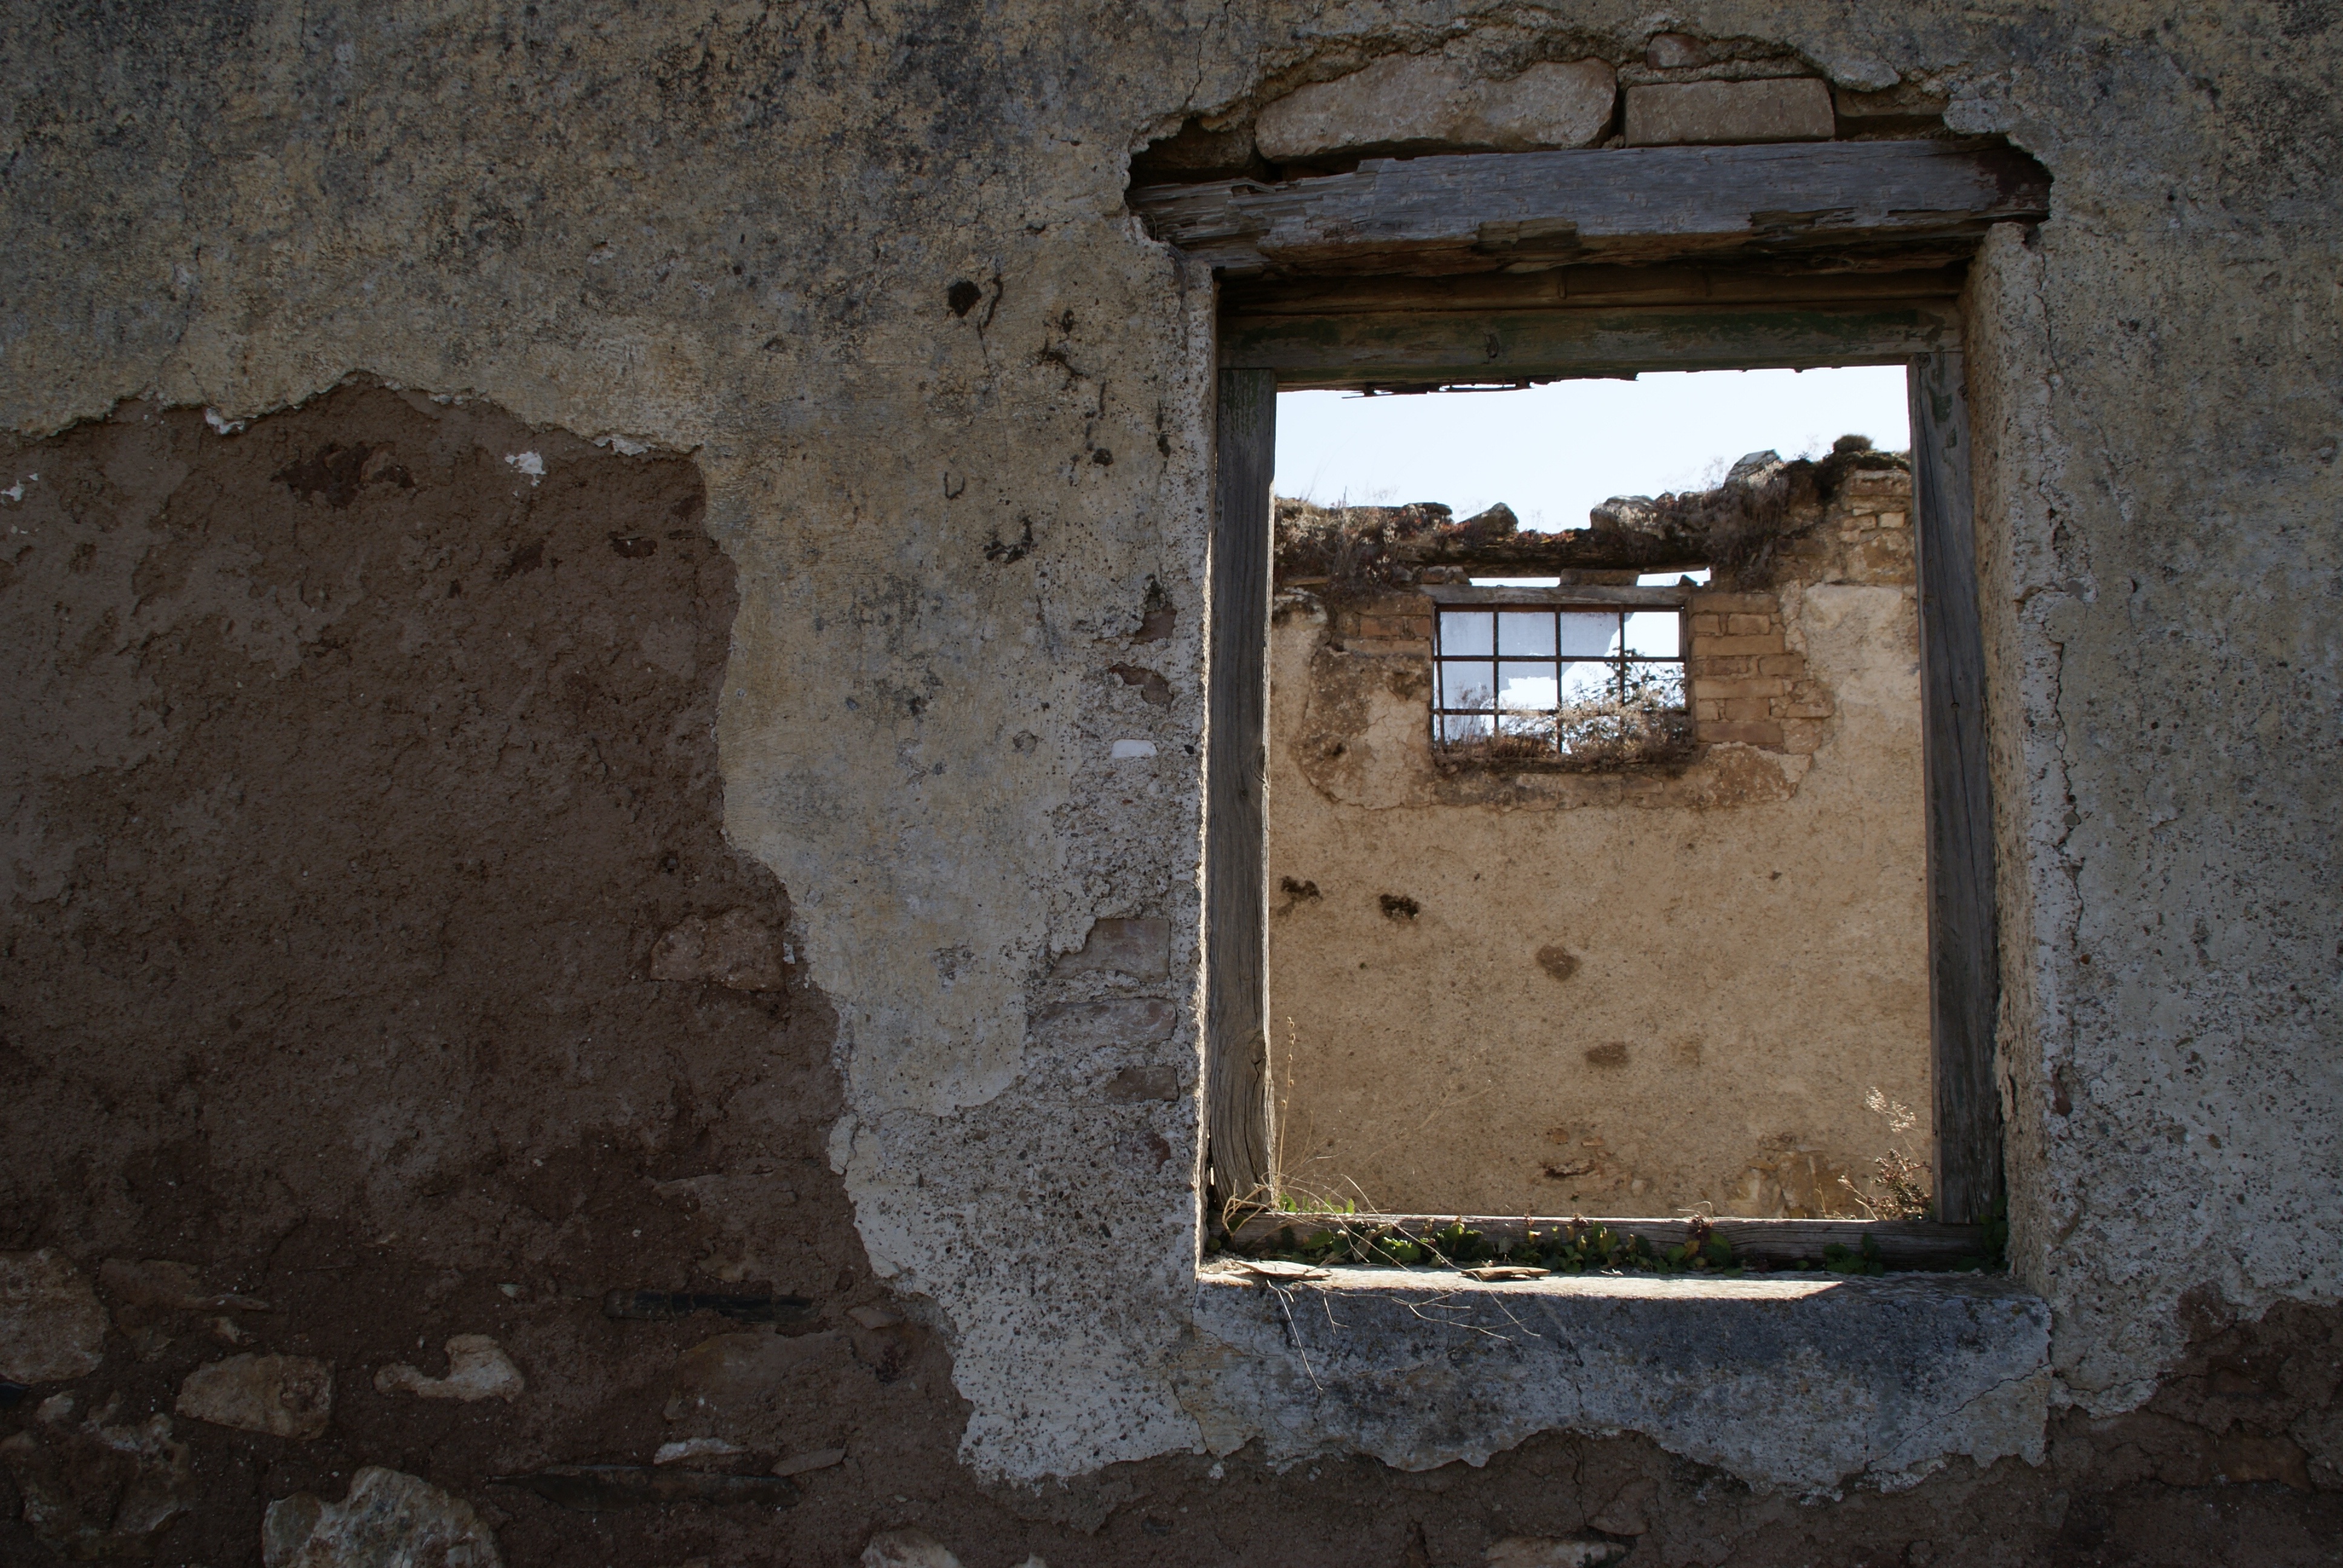
rock, wood, house, window, wall, old building, brick, material, old house, temple, ruins, old window, abandonment, house abandoned, ancient history